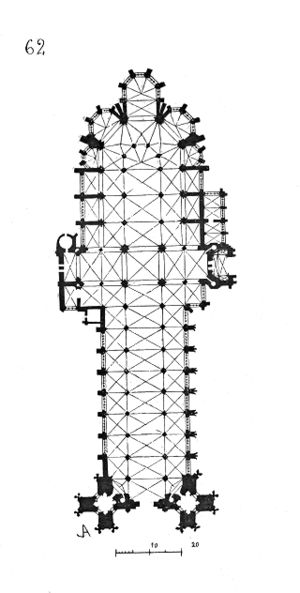
L'abbaye Saint-Ouen de Rouen est l'un des principaux monuments de la ville de Rouen ; son église abbatiale est un exemple achevé de l'architecture gothique en Normandie.